Pat Suzuki

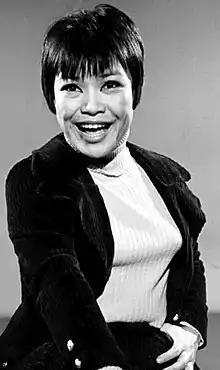
Suzuki in 1967

Pat Suzuki (born Chiyoko Suzuki; September 22, 1930) is an American popular singer and actress, who is best known for her role in the original Broadway production of the musical "Flower Drum Song", and her performance of the song "I Enjoy Being a Girl" in the show.